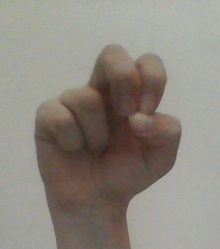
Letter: gaaf